Al-Khulafa Mosque

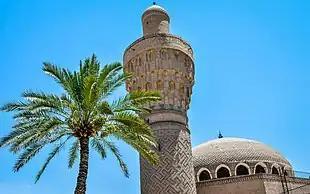
Detail of the minaret and dome, in 2016

The minaret was refurbished in 1960 and a project by the Ministry of Awqaf was carried out to rebuild the mosque and hire architect Mohamed Makiya for the major project. The project was completed in 1964 in the mosque's current form with Mohamed drafting proposals to rehabilitate the mosque in 1981. Makiya was a Baghdadi architect who was concerned in architectural heritage, and the many traditional ways they're built which would lead him to work on the project. While the modern project's site was smaller than that referred to in historical records, and was completed on a lower budget, Makiya managed to develop an accurate design for the mosque and its architecture which was extracted from various periods of Islamic architecture. Makiya has also decided to keep using traditional Iraqi bricks as the main building resource for the mosque to reflect the local identity. Makiya's mosque restoration later impacted his work as he would design future buildings that reflected traditional culture without neglecting modern architectural features. The project was Makiya's first important work.